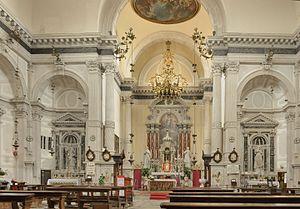
Interieur de l' Église San Marcuola à Venise.